Old College, University of Edinburgh

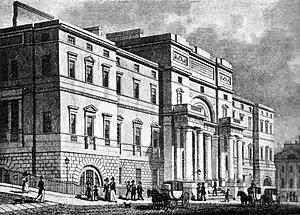
The east facade of the then new College with its formal entrance portico at South Bridge / Nicholson Street, as it was in 1827. A dome similar to Adam's original design was added in 1887.

Efforts by Edinburgh Town Council to build a college led to James VI of Scotland granting a royal charter in 1582 for what became known as the "Tounis College". On a visit in 1617 he expressed a wish that it be called "King James's College" and this became its formal name, but the older title remained in use for the town's college, which was also called "Academia" and sometimes university.